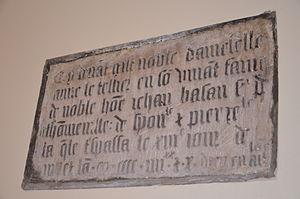
Plaque funéraire d'Anne Le Tellier, en l'église Saint-Martin de Tonneville. This object is classé Monument Historique in the base Palissy, database of the French furniture patrimony of the French ministry of culture,
Tonneville est une ancienne commune française, située dans le département de la Manche en région Normandie, peuplée de 641 habitants.